Jacob van Meurs

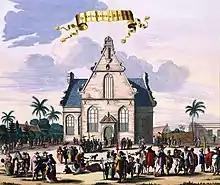
Jacob van Meurs, "Kruis Kerk", 1682, now demolished

Jacob van Meurs (1619/1620 - c. 1680) was a Dutch engraver and publisher from Amsterdam. His works are in the National Gallery of Art and the National Portrait Gallery. Active from 1651 to 1680, he specialized in works of geography, travelogues, and history. He published the first version of "The New and Unknown World: or Description of America and the Southland" which was printed in Dutch and included 125 copper engravings.